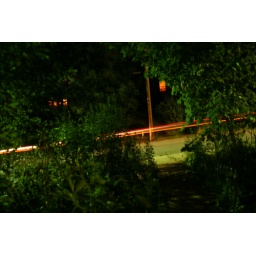
Another car below the window